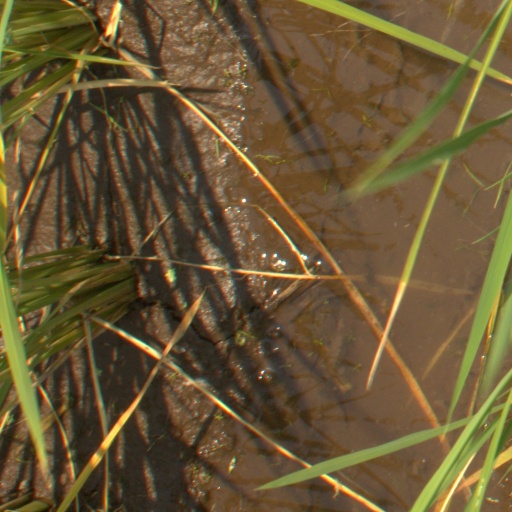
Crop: rice